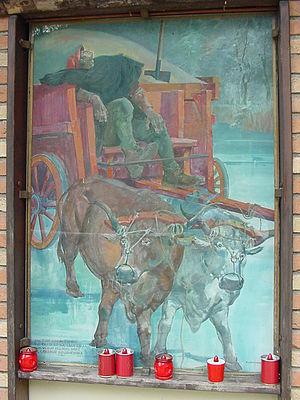
Le lac de Segrino est un petit lac préalpin lombard d’origine glaciaire situé dans la province de Côme, entre les communes de Canzo, Longone al Segrino et Eupilio.